Sandridge

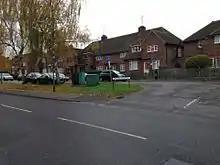
Hopkins Crescent in Sandridge pictured in November 2013.

The earliest recorded mention of Sandridge is in the year 796 the parish being part of the revenue of the Mercian Kings. It was given by Egfrith son of Offa in the first year of his reign to abbot Eadric second abbot of St Alban's Monastery and to the monks of St Albans.